Sky position (RA, Dec in degrees): 31.87, 4.313
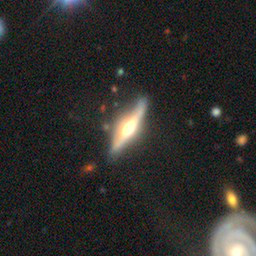
Galaxy morphology: Edge-on Galaxies with Bulge